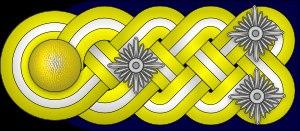
Generaladmiral est un grade militaire utilisé par la Kriegsmarine, la marine de guerre du Troisième Reich qui a existé entre 1935 et 1945.